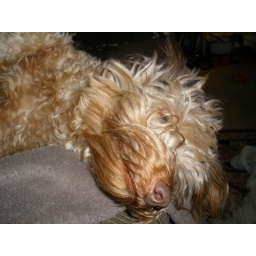
Frank's face gets a bit messed up while rolling around when sleeping or napping.